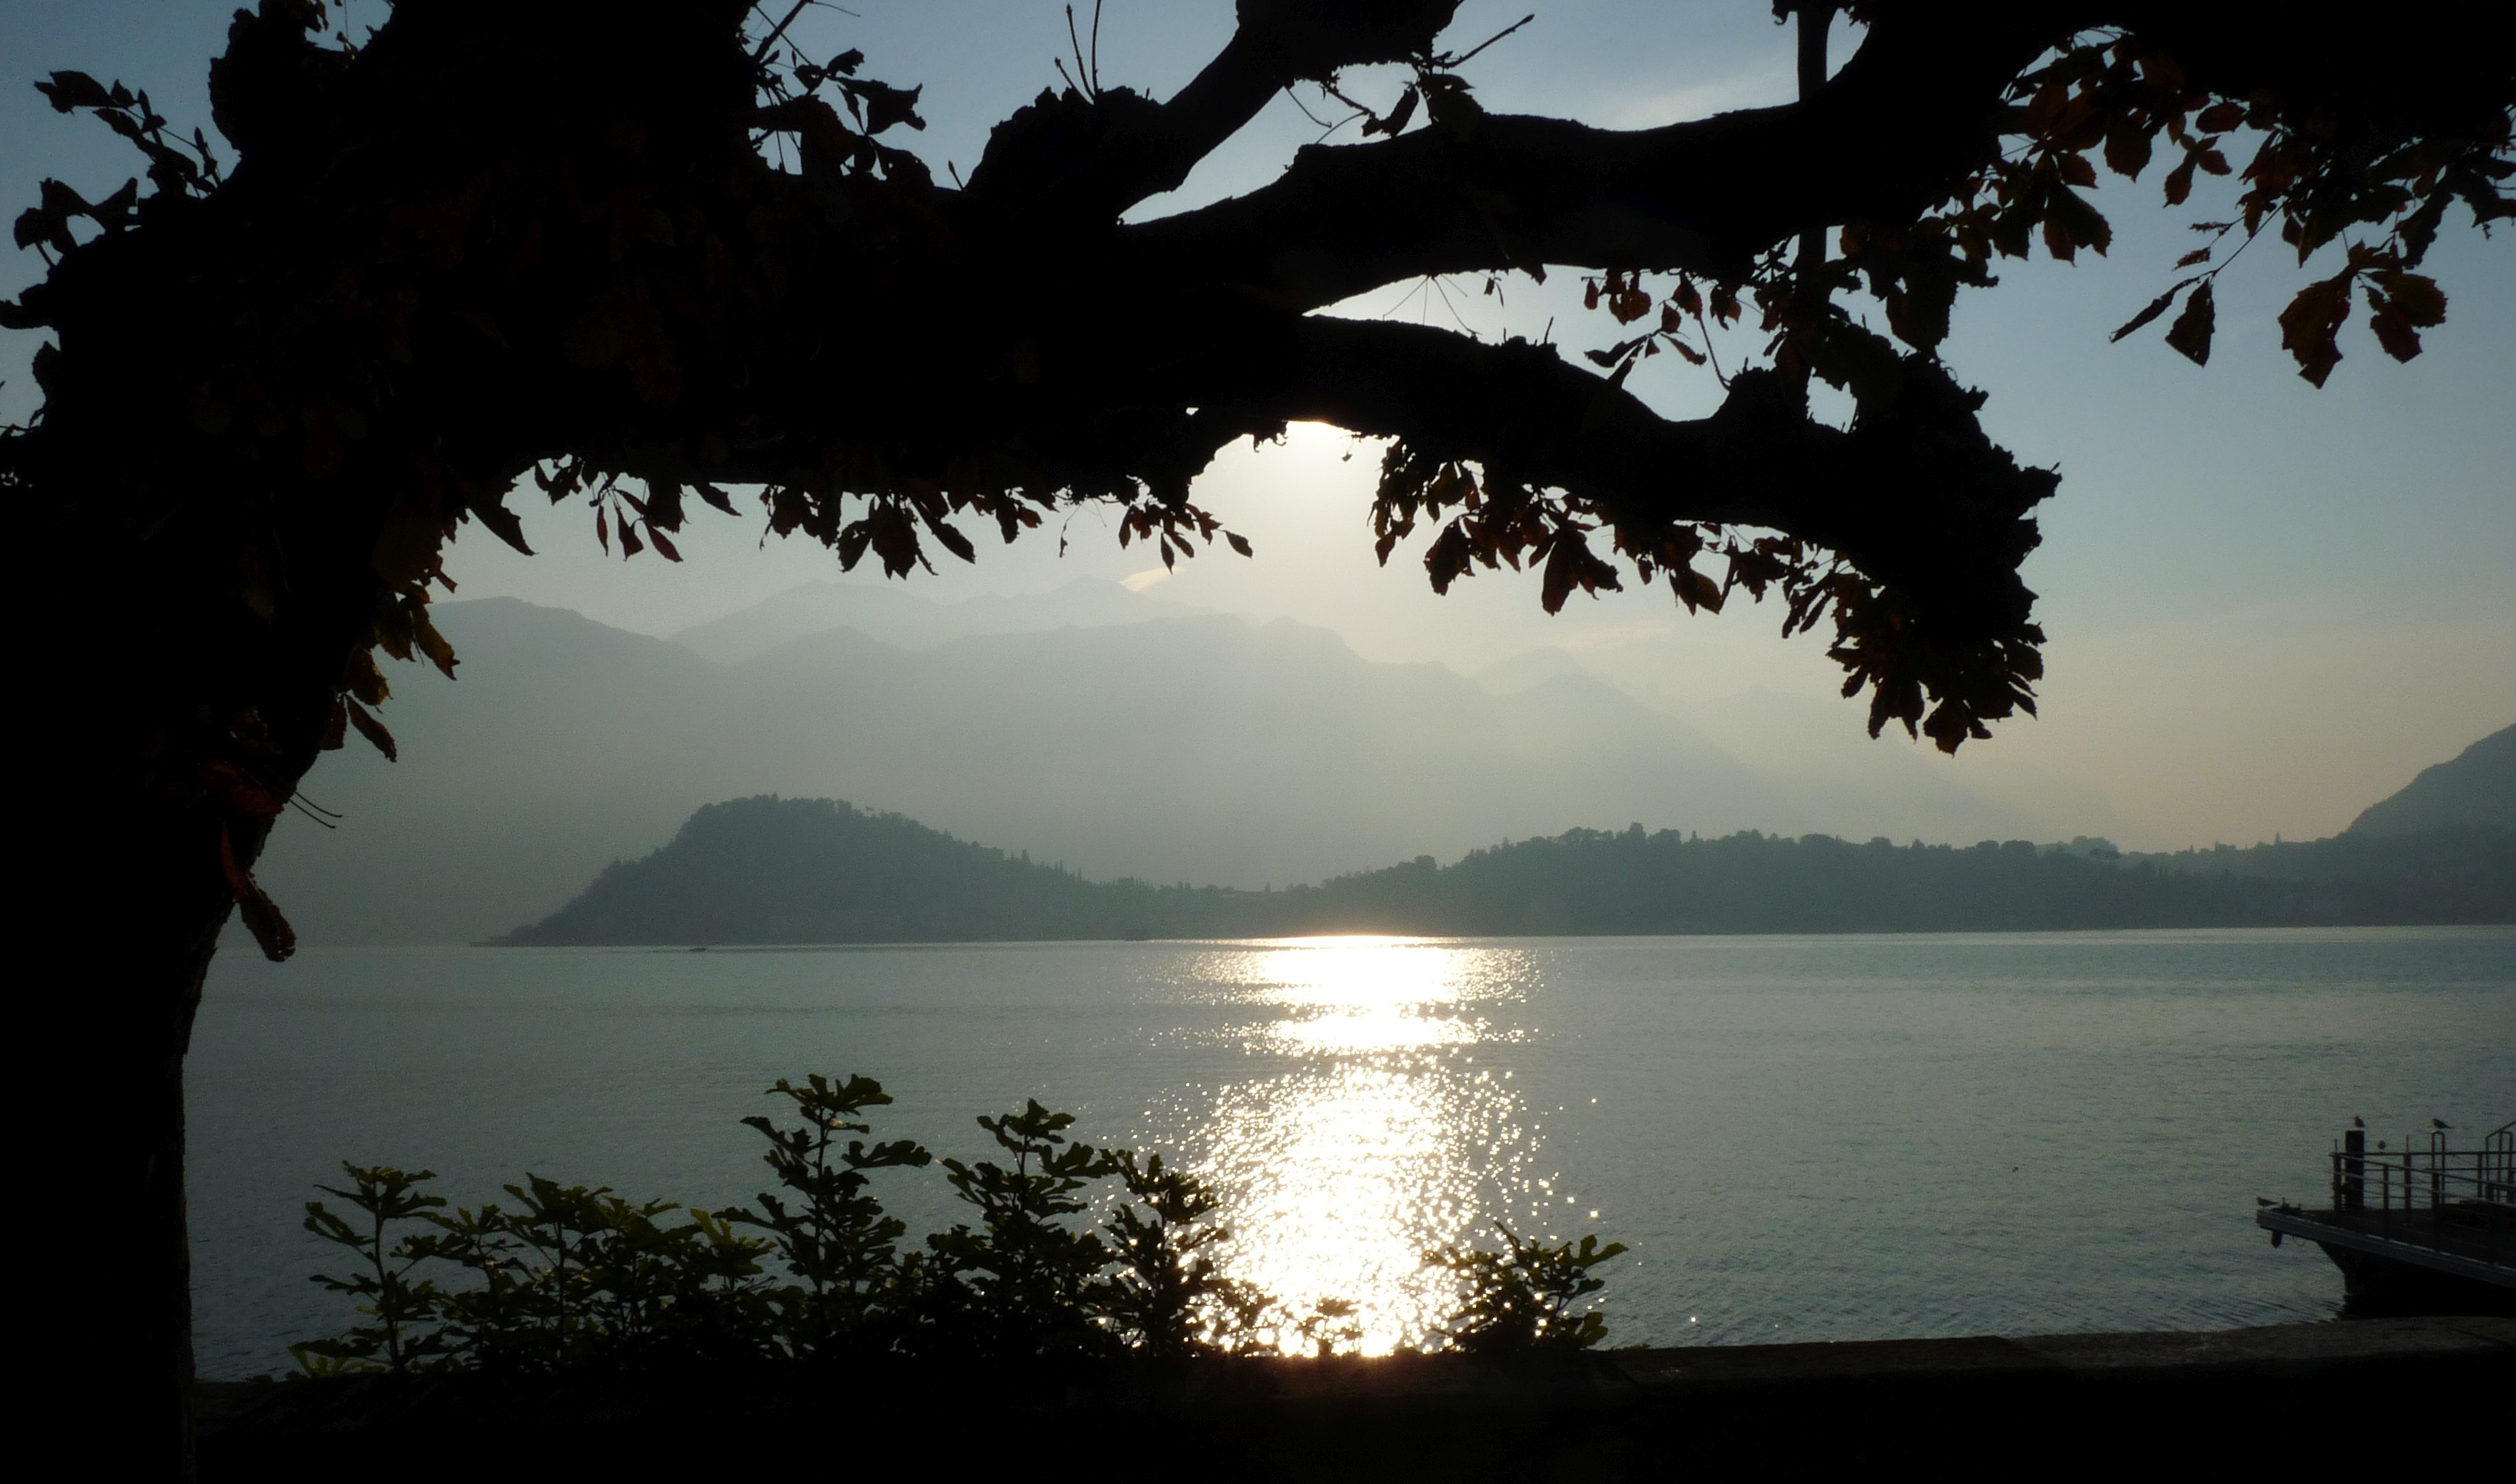
lake como, italy, bellagio, nature, sky, water, lake, tree, morning, calm, reflection, sea, evening, sunrise, sunlight, horizon, loch, dawn, sunset, reservoir, river, landscape, dusk